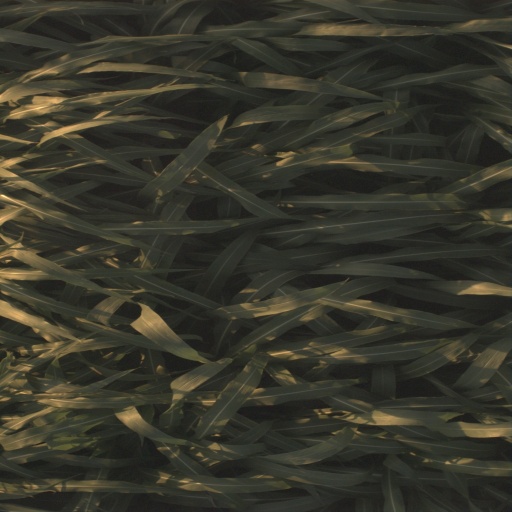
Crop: sorghum